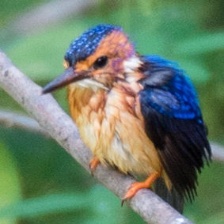
Species: PYGMY KINGFISHER
Scientific name: ISPIDINA PICTA